True (Brandy song)

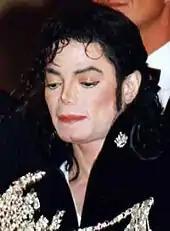
Claude Kelly and RedOne originally penned the song for singer Michael Jackson.

"True" was written by Nadir "RedOne" Khayat and Claude Kelly and conceived amid recording sessions for singer Lady Gaga's debut album "The Fame" (2008) in New York City in 2007. The pair originally wrote the song from a male perspective with entertainer Michael Jackson in mind. Khayat and Kelly both had been working with Jackson on new songs at that time; the opportunity of handing it over to Jackson and his team upon finishing their demo however, "kind of passed", according to Kelly. The following year, Epic Records A&R manager Brandon Creed heard a demo version performed by Kelly, feeling that it would fit Norwood's "Human", her upcoming debut album with the company. Kelly said, "Creed heard the song and was like 'this would be great for Brandy'. So Brandy went in and we changed the key, changed a couple of words so it made sense for her and made it honest to her point of view. Perfect vocals, perfect emotions, she brought that song to life very easily." Kelly declared Norwood's version "one of [his] favorites too."